Kabul University

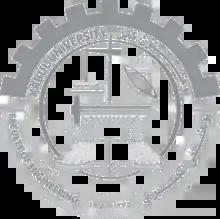
Kabul University Engineering Faculty

After the removal of the Taliban government in late 2001, the international community focused on rebuilding the educational institutions in Afghanistan. By January 2004 the campus had only 24 computers. As part of its recovery program, the university has established partnerships with four foreign universities, including Purdue University and the University of Arizona. Furthermore, the Information Technology Center was founded in 2002 with the cooperation of German Academic Exchange Service (DAAD) and Technische Universität Berlin. The number of students in higher education had increased across the country from 22,717 in 2002 to 56,451 in 2008. By 2008, Kabul University was attended by 9,660 students, 2,336 (24%) of them being women.